Pálma von Pászthory

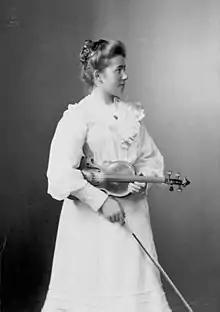
Portrait of Pálma von Pásztory in 1905

She studied in Vienna between 1891 and 1893 with Josef Maxinchak and Augustus Düsberg. From 1893 to 1897, she was taught by Julius Blankensee in Nuremberg where her family moved after her mother married her second husband August Göllerich. Between 1897 and 1899, she attended the Hoch Conservatory in Frankfurt with Ivan Knorr and Fritz Bassermann teaching her in music theory and violin. In 1899, she moved to Berlin and continued her studies with Joseph Joachim and Andreas Moser at the Königliche Hochschule für Musik.